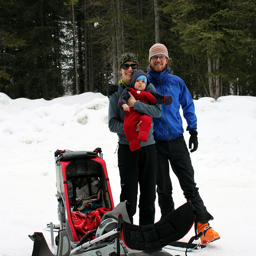
A man standing next to his wife as she holds their baby.
The two adults are standing in snow holding a young baby.
A man and a woman holding a baby standing in the snow.
mom dad and baby on a ski trip with a stroller
two adults holding a baby while wearing ski wear and standing on a snow bank.